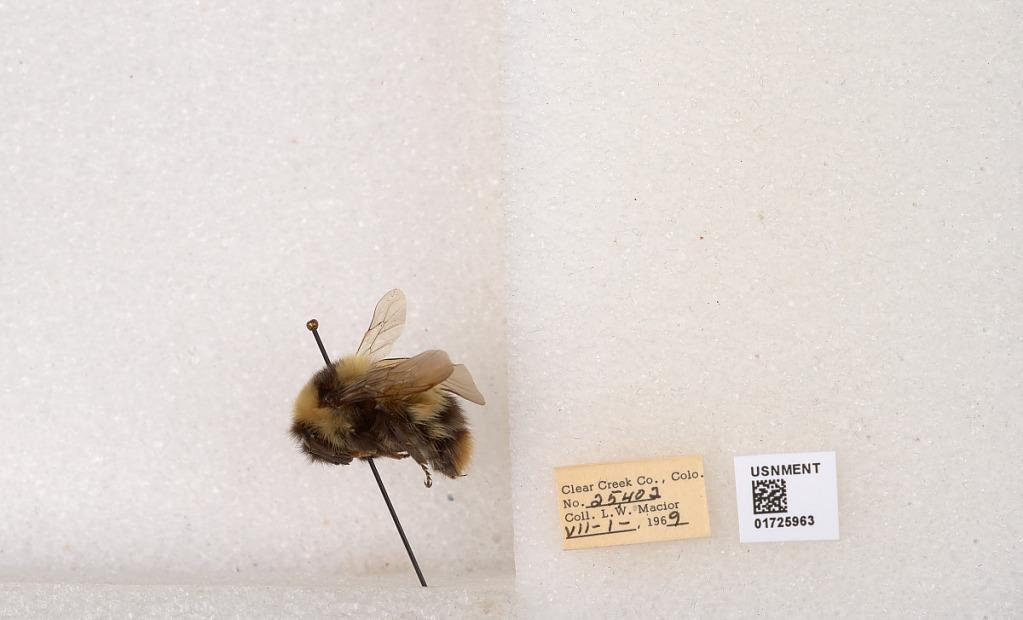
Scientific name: Bombus kirbyellus
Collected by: L. Macior
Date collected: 1969-7-1
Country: United States
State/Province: Colorado
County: Clear Creek
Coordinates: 39.6891, -105.644